Mayes McLain

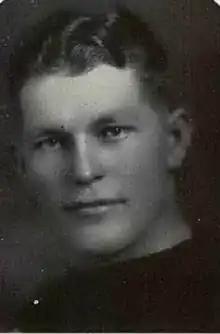
McLain from "The Hawkeye" (1930)

Mayes Watt McLain (April 16, 1905 – March 6, 1983), also known as Watt Mayes McLain, was an American football player and professional wrestler. He played college football for the Haskell Institute from 1925 to 1926 and for the University of Iowa in 1928. In 1926, he set college football's single-season scoring record with 253 points on 38 touchdowns, 19 extra point kicks, and two field goals. His record of 38 touchdowns in a season stood for more than 60 years until 1988.